Paul Tavernier

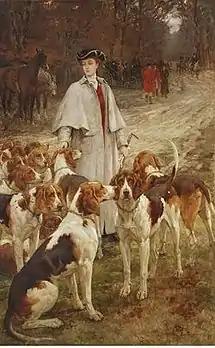
Meeting for the Hunt; Fontainebleau Forest

Paul Tavernier (31 January 1852, Paris - 1943, Fontainebleau) was a French painter who specialized in hunting scenes and animals.